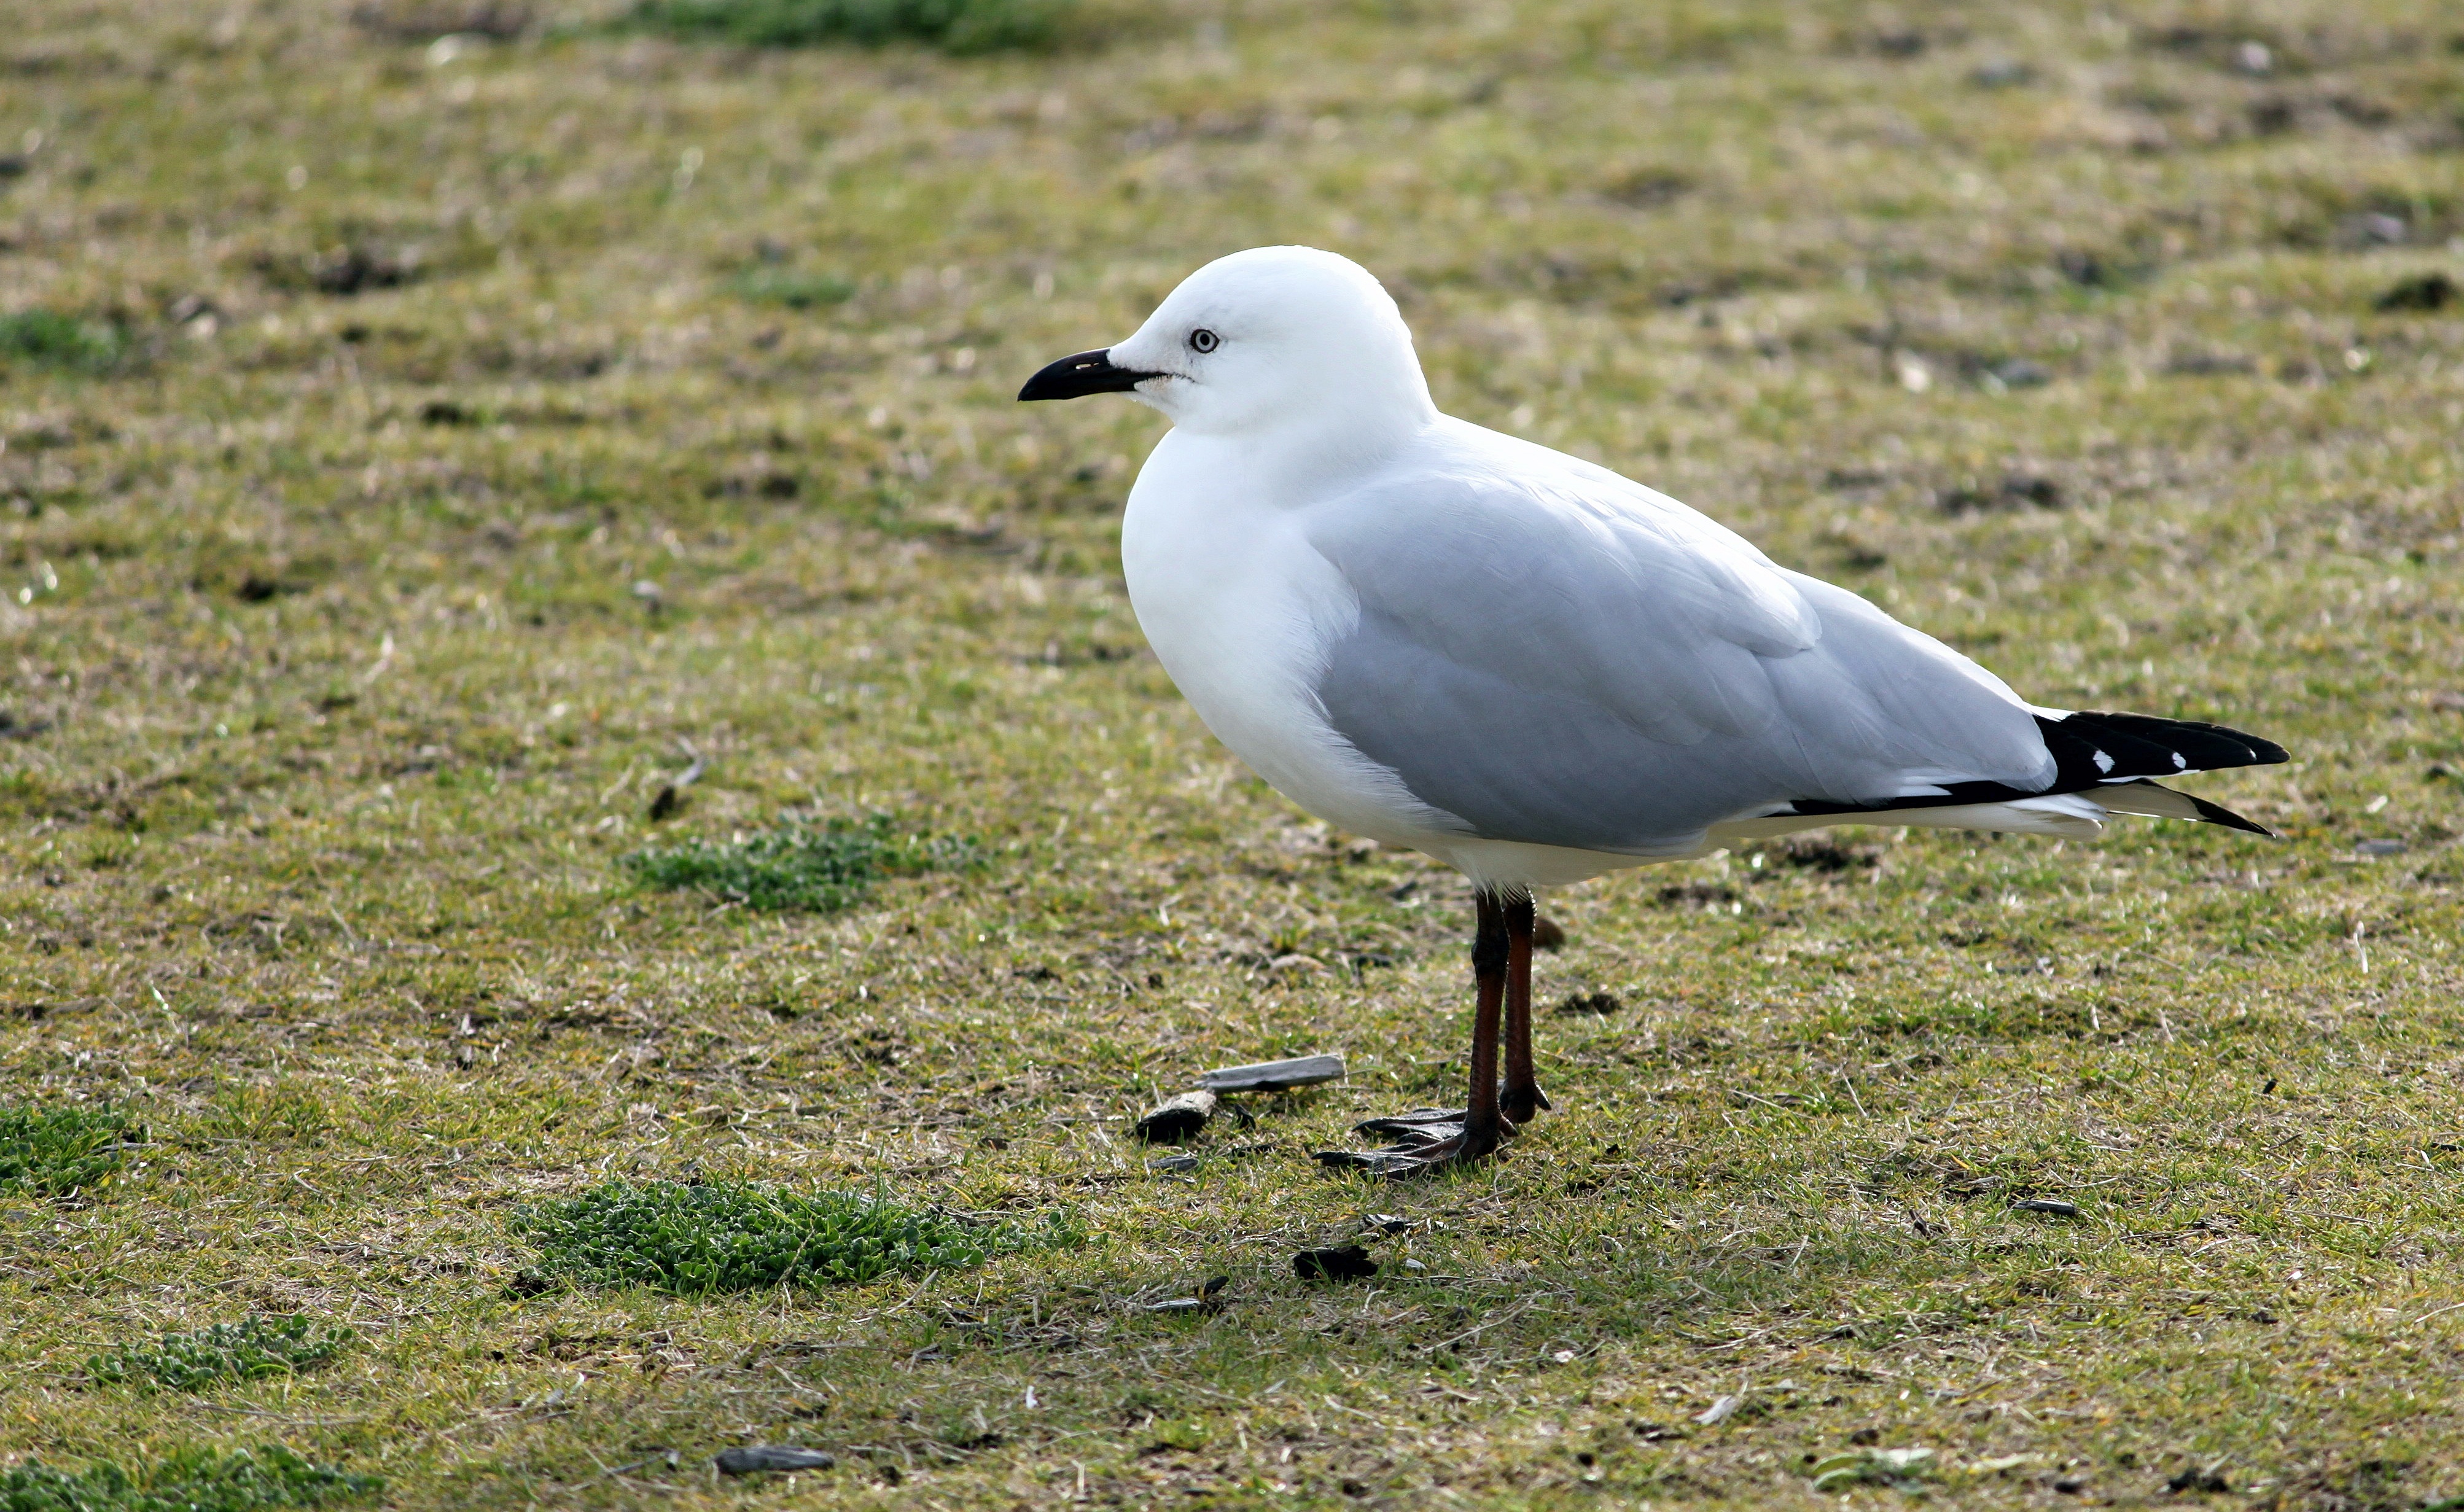
bird, seabird, seagull, wildlife, gull, beak, close, fauna, vertebrate, wait, bill, water bird, charadriiformes